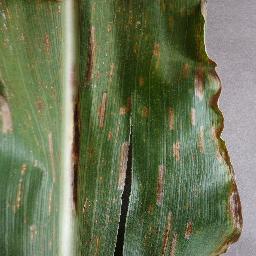
Label: Corn___Cercospora_leaf_spot Gray_leaf_spot